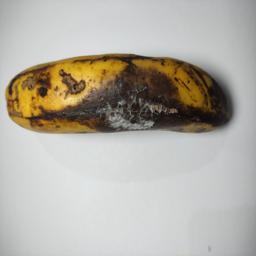
Banana variety: Sagor Kola